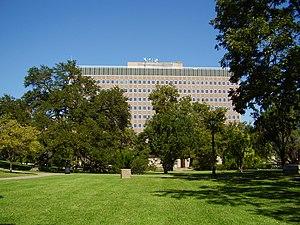
Le Texas State Preservation Board est une agence de l'État du Texas qui gère des bâtiments publics dont le Capitole de l'État du Texas. Son siège est situé au Sam Houston State Office Building à Austin.